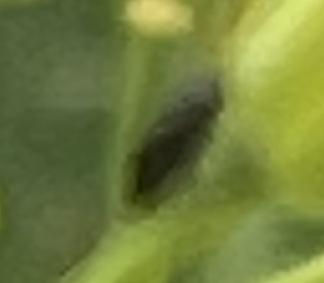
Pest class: crucifer_flea_beetle